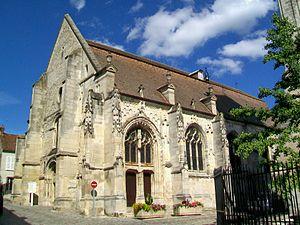
Vue d'ensemble de l'église depuis le sud-ouest.
L'église Saint-Justin est une église catholique située à Louvres, en France. C'est une église réunissant deux époques et quatre styles différents, et l'on peut distinguer cinq campagnes de construction distinctes, dont les trois dernières sont rapprochées. En dépit de son histoire complexe, l'église Saint-Justin présente une étonnante homogénéité. Son plan est d'une extrême simplicité et se résume à une nef de cinq travées flanquée de deux bas-côtés de même longueur. Il n'y a ni transept, ni clocher. Les trois vaisseaux conservent en outre la même largeur et la même hauteur sur toute la longueur. La façade occidentale est encore romane et remonte au premier quart du XIIᵉ siècle. Au milieu du siècle suivant, l'église romane est prolongée vers l'est et bénéficie d'un nouveau chœur de style gothique. Il comporte un vaisseau central de deux travées accompagné de bas-côtés, et subsiste à ce jour hormis les chapiteaux au milieu, et sauf les voûtes du vaisseau central. La troisième campagne fait suite aux destructions de la guerre du Bien public en 1465.
Cette liste recense les monuments historiques du département du Val-d'Oise, en France.
Cet article recense les monuments historiques français classés en 1914.